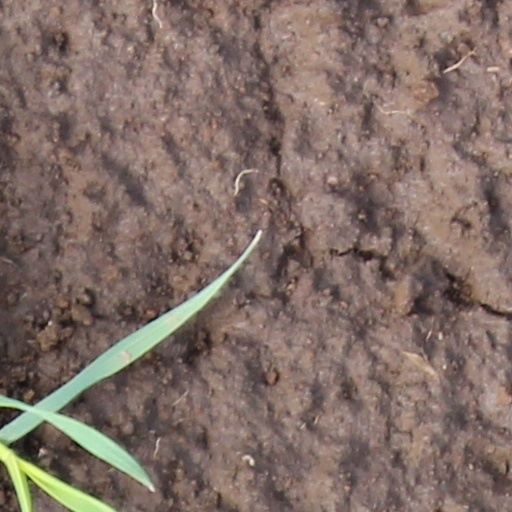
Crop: wheat